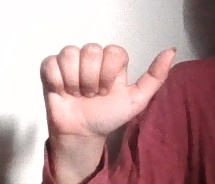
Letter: dhad